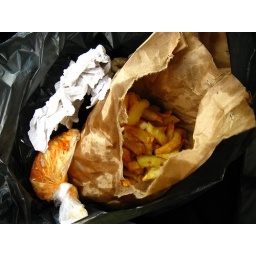
basically incredibly greasy fried chicken and chips. in a paper bag. Kakamega, June 2008